John Tortorella

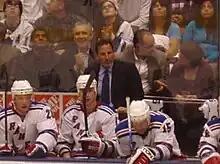
Tortorella as head coach of the New York Rangers during a game in March 2009. He was named the Rangers' head coach on February 23, 2009.

Tortorella was named head coach of the New York Rangers on February 23, 2009, replacing Tom Renney, who was relieved of his duties earlier that day. On March 17, he again became the American-born coach with the most wins in NHL history, this time surpassing Laviolette. Tortorella was suspended one game by the NHL for an altercation with several Capitals fans behind the bench in the third period of Game 5 in the 2009 Stanley Cup playoffs. Replays show a fan clearly heckling Tortorella, before Tortorella responded by throwing a water bottle at a fan and then grabbing a stick from Aaron Voros and trying to spear the fan through a space between two panes of glass. He did not receive a penalty on the play despite the fact that NHL rules state any physical altercation with fans results in ejection from the game; however, the next day the NHL suspended him.